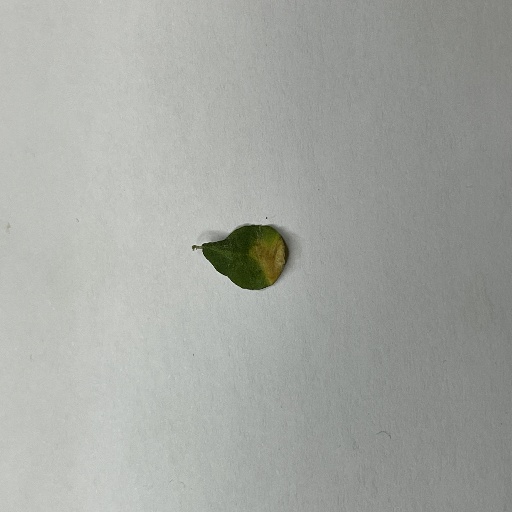
Species: Sojina
Leaf condition: Bacterial Spot